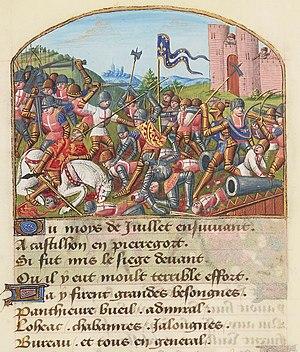
La mort de Talbot à la bataille de Castillon, le 17 juillet 1453. Enluminure du manuscrit de Martial d'Auvergne, Les Vigiles de Charles VII, vers 1484, BnF, Manuscrit Français 5054, enluminure du folio 229 verso (détail).